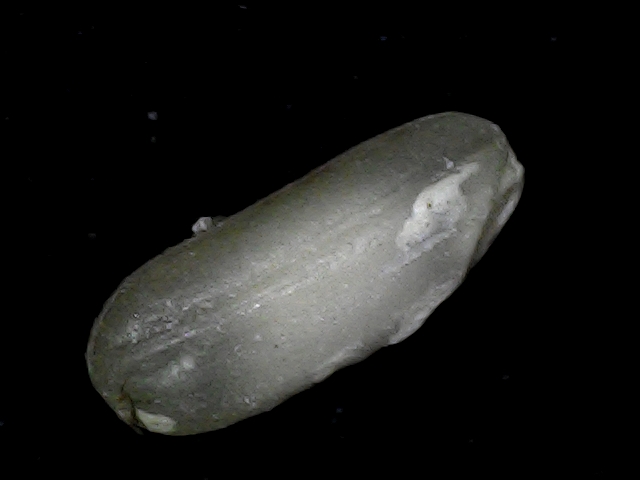
Rice variety: BD79